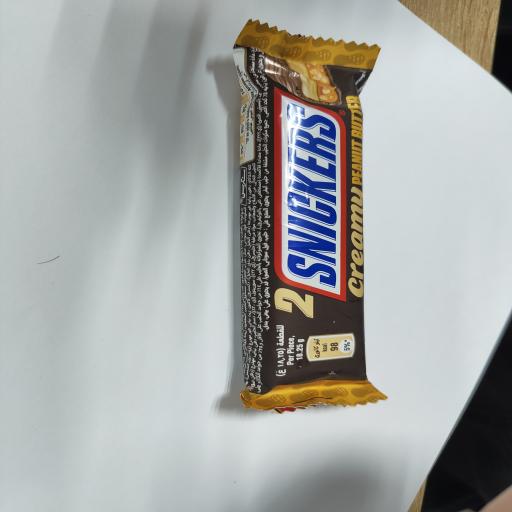
Label: plastics